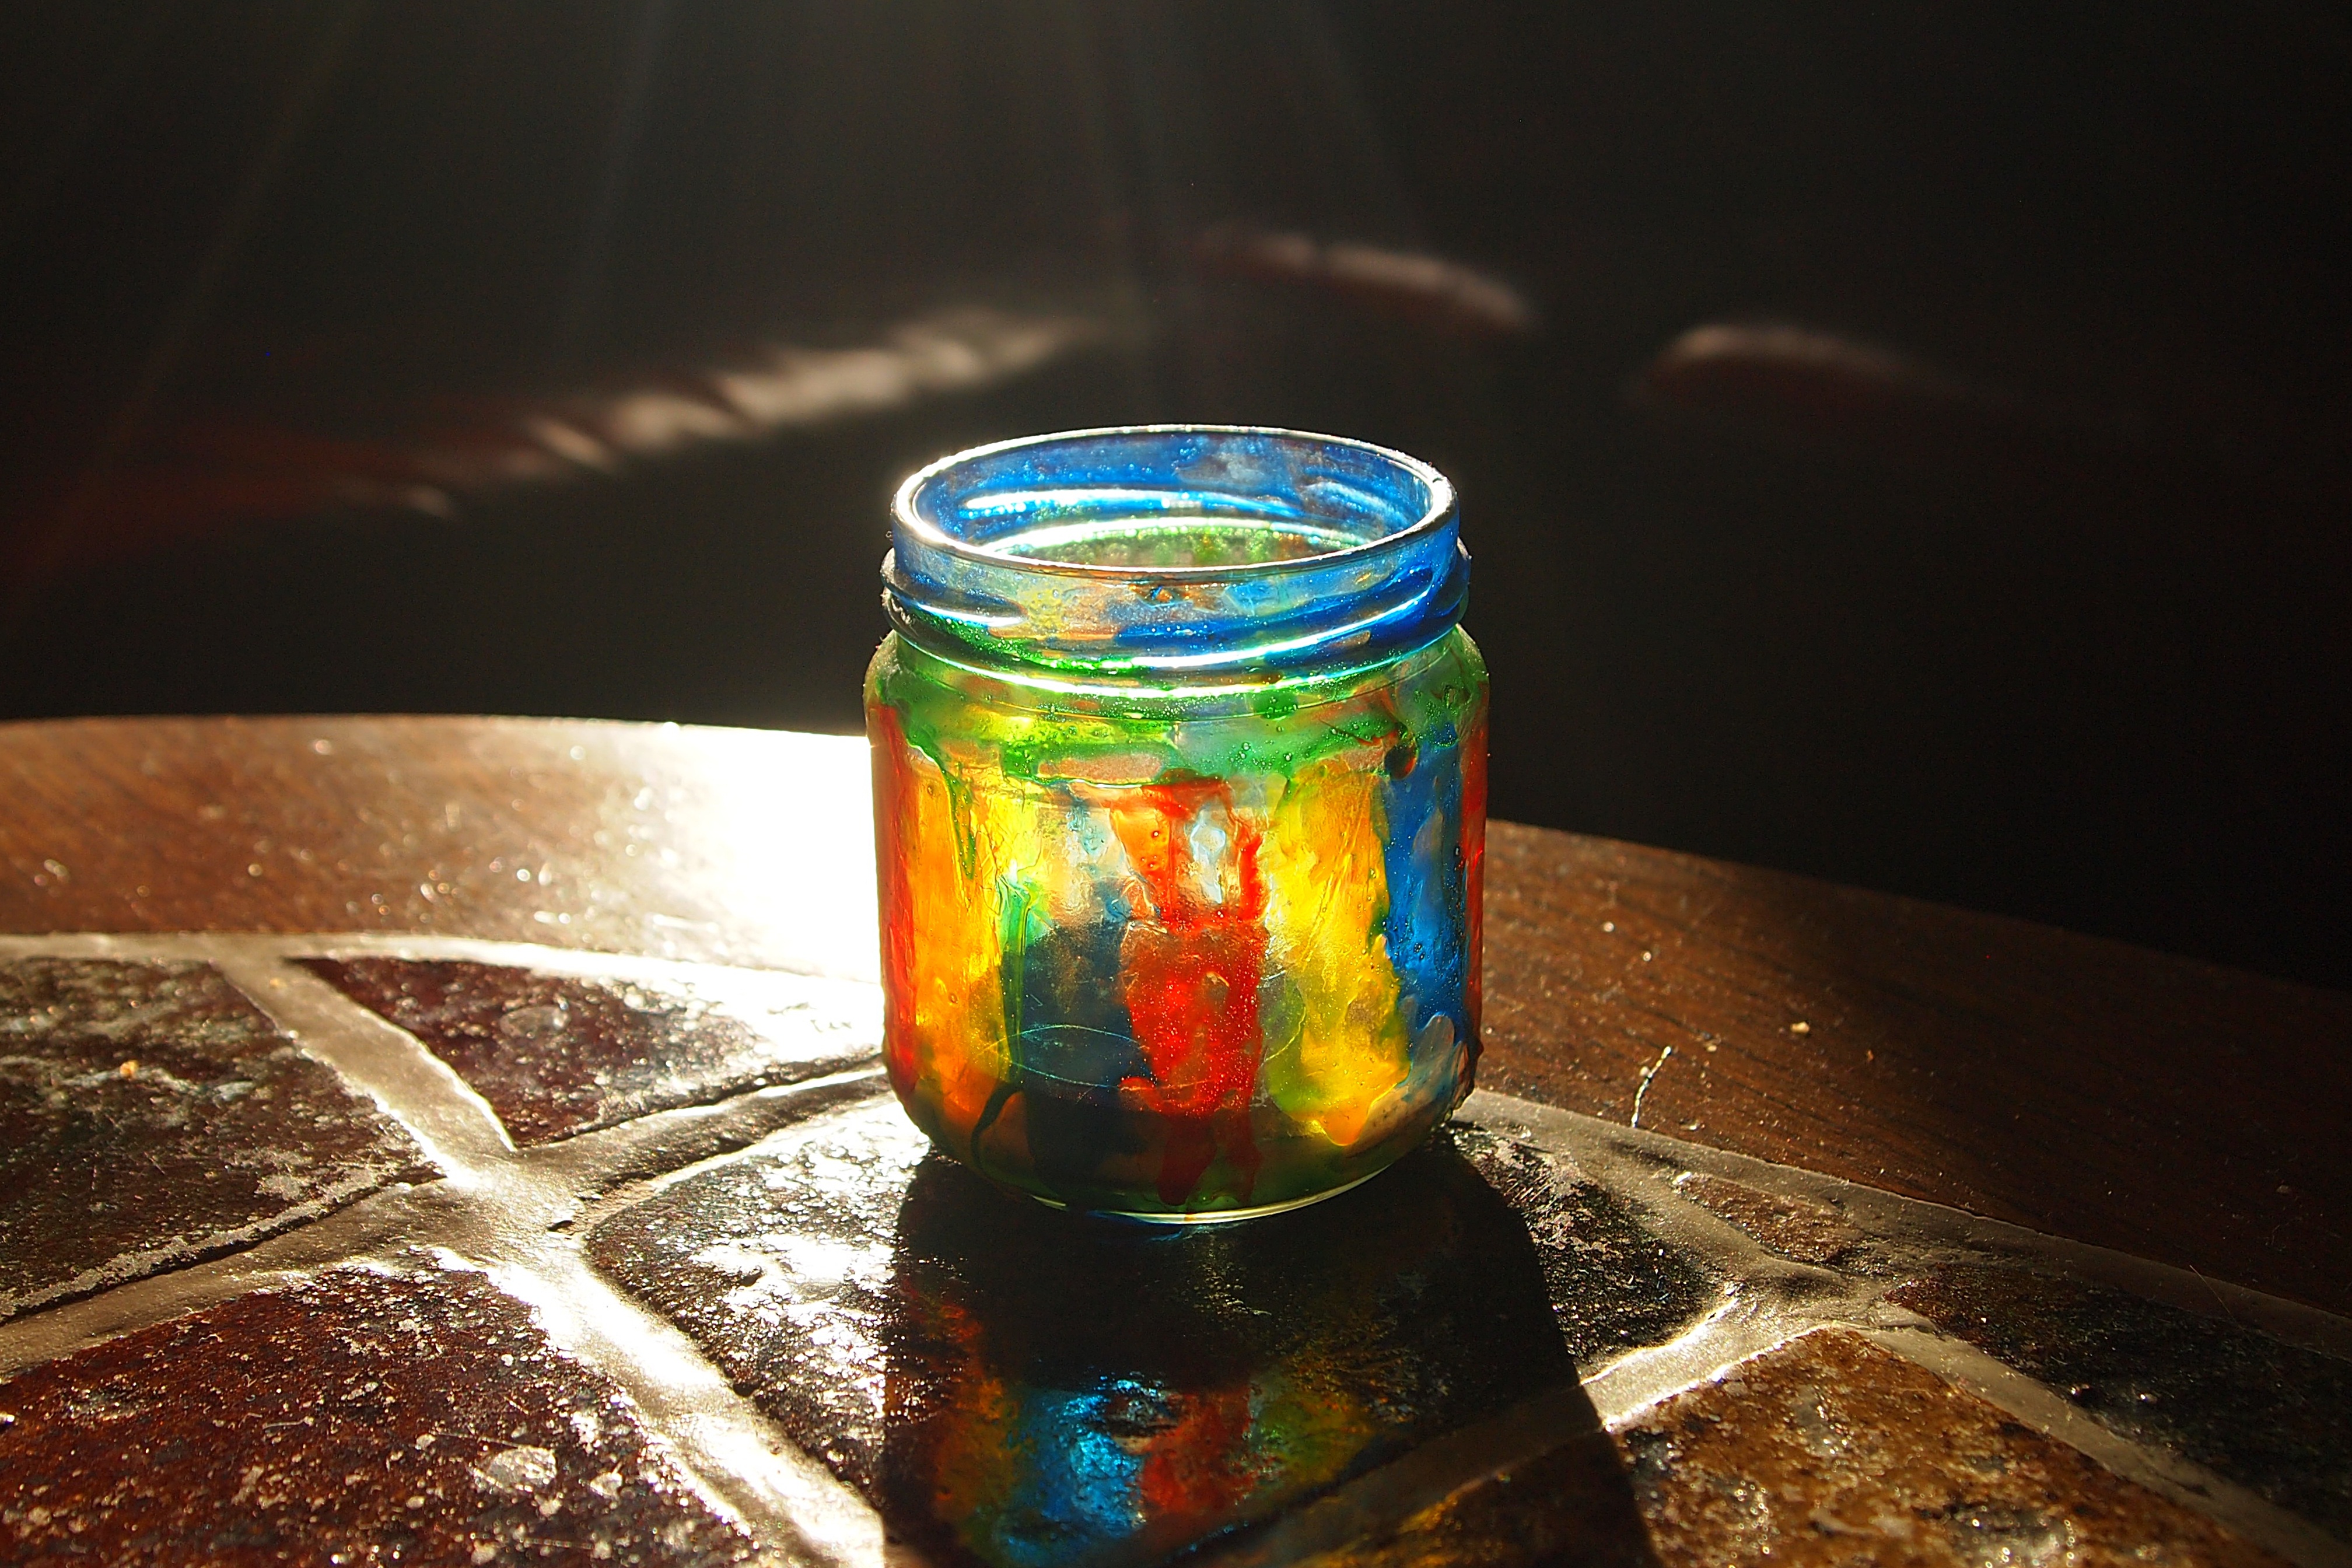
glass, jar, color, drink, blue, lighting, tinkering, coloured, dye, macro photography, glass paint